Acton Adams

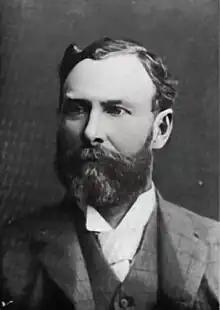

William Acton Blakeway Adams (1843 – 24 January 1924), known as Acton Adams, was a 19th-century Member of Parliament from Nelson, New Zealand.